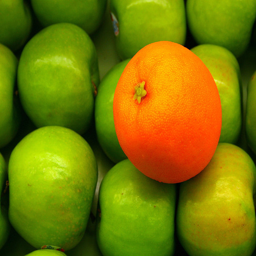
The orange is on a stack of green apples.
Green apples with one orange orange laying on top of them.
An orange is top of an assortment of green apples.
An orange sitting on top of green apples
A orange is in the same box as are a bunch of green apples.